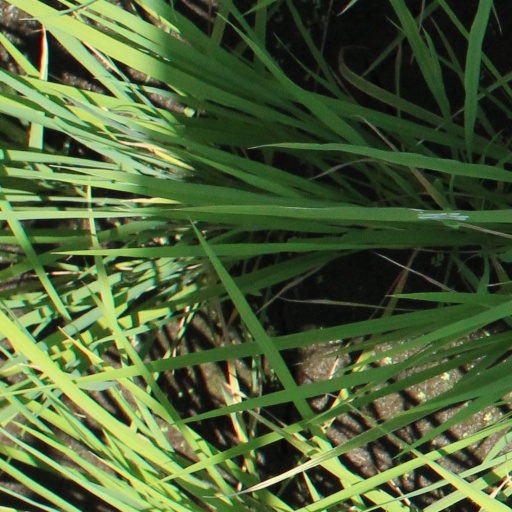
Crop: rice